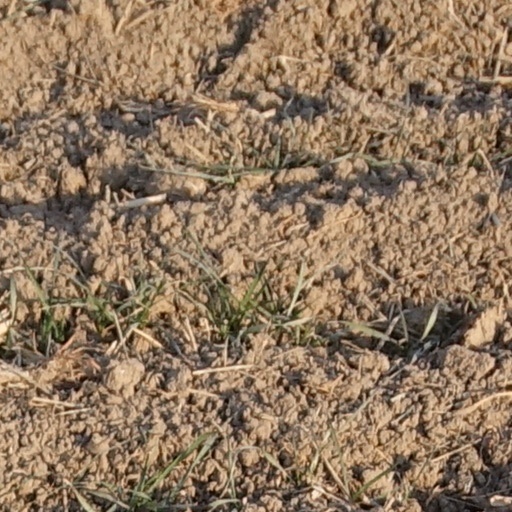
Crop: wheat